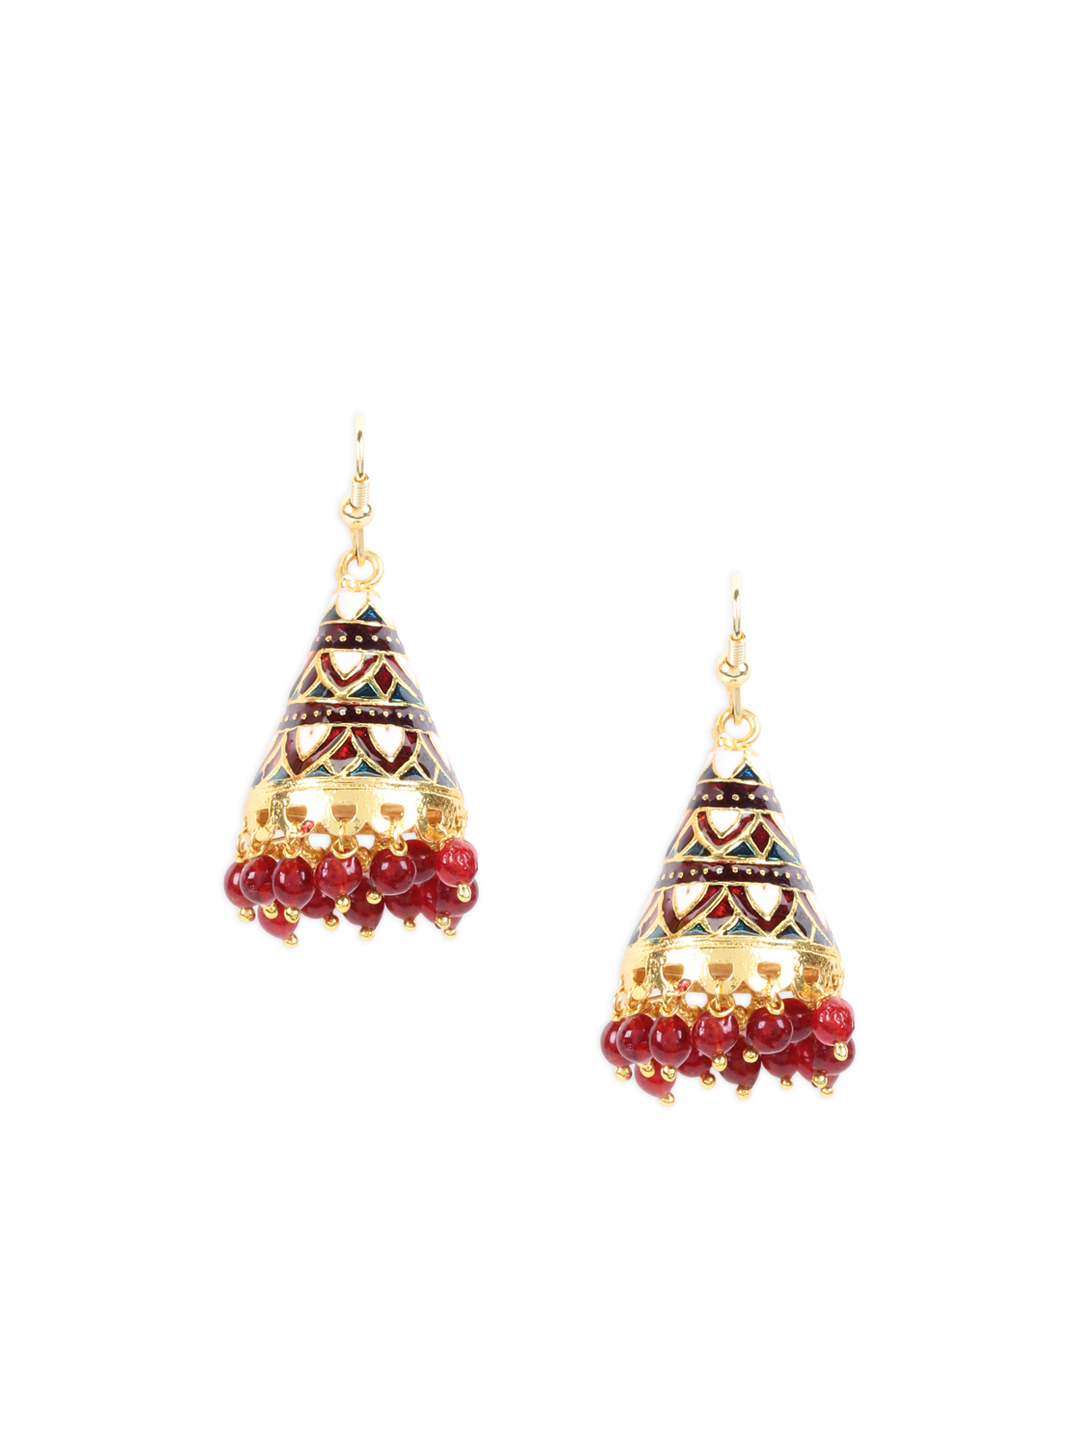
Adrika White Earrings
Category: Accessories / Jewellery / Earrings
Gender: Women
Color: White
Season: Summer 2012
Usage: Casual